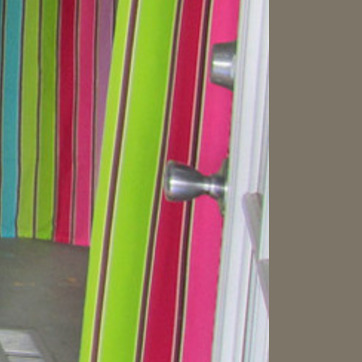
Material: metal